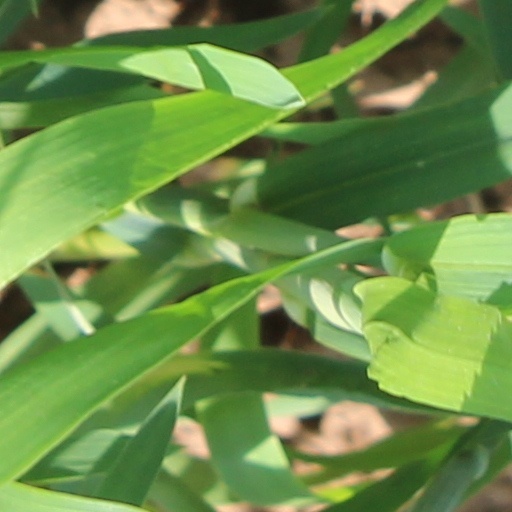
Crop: wheat